Wild Strawberries Movement

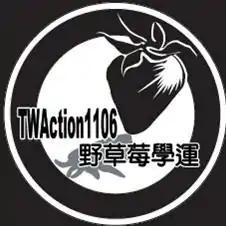
The official logo for the Wild Strawberry movement, including the Chinese name as well as "TWAction1106"

The Wild Strawberries Movement is a protest movement in Taiwan begun on 6 November 2008 after the visit of the People's Republic of China's ARATS chairman Chen Yunlin to the island. Police actions on protests aimed at Chen suppressed the display of Republic of China national flag and the playing of Taiwanese songs. This prompted a group of 400 students in Taipei, Taiwan to begin a sit-in in front of the Executive Yuan in protest of Taiwan's .